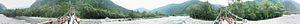
Kamikōchi est une vallée reculée des monts Hida dans la partie occidentale de la préfecture de Nagano au Japon.